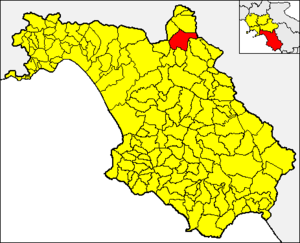
Colliano est une commune de la province de Salerne en Campanie.